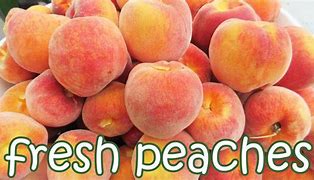
Label: others